Atsutsè Kokouvi Agbobli

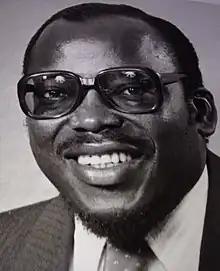

Atsutsè Kokouvi Agbobli (April 23, 1941 – August 15, 2008) was a Togolese politician. He served in the government under President Gnassingbé Eyadéma and was the President of the Movement for National Development (MODENA), an opposition party.